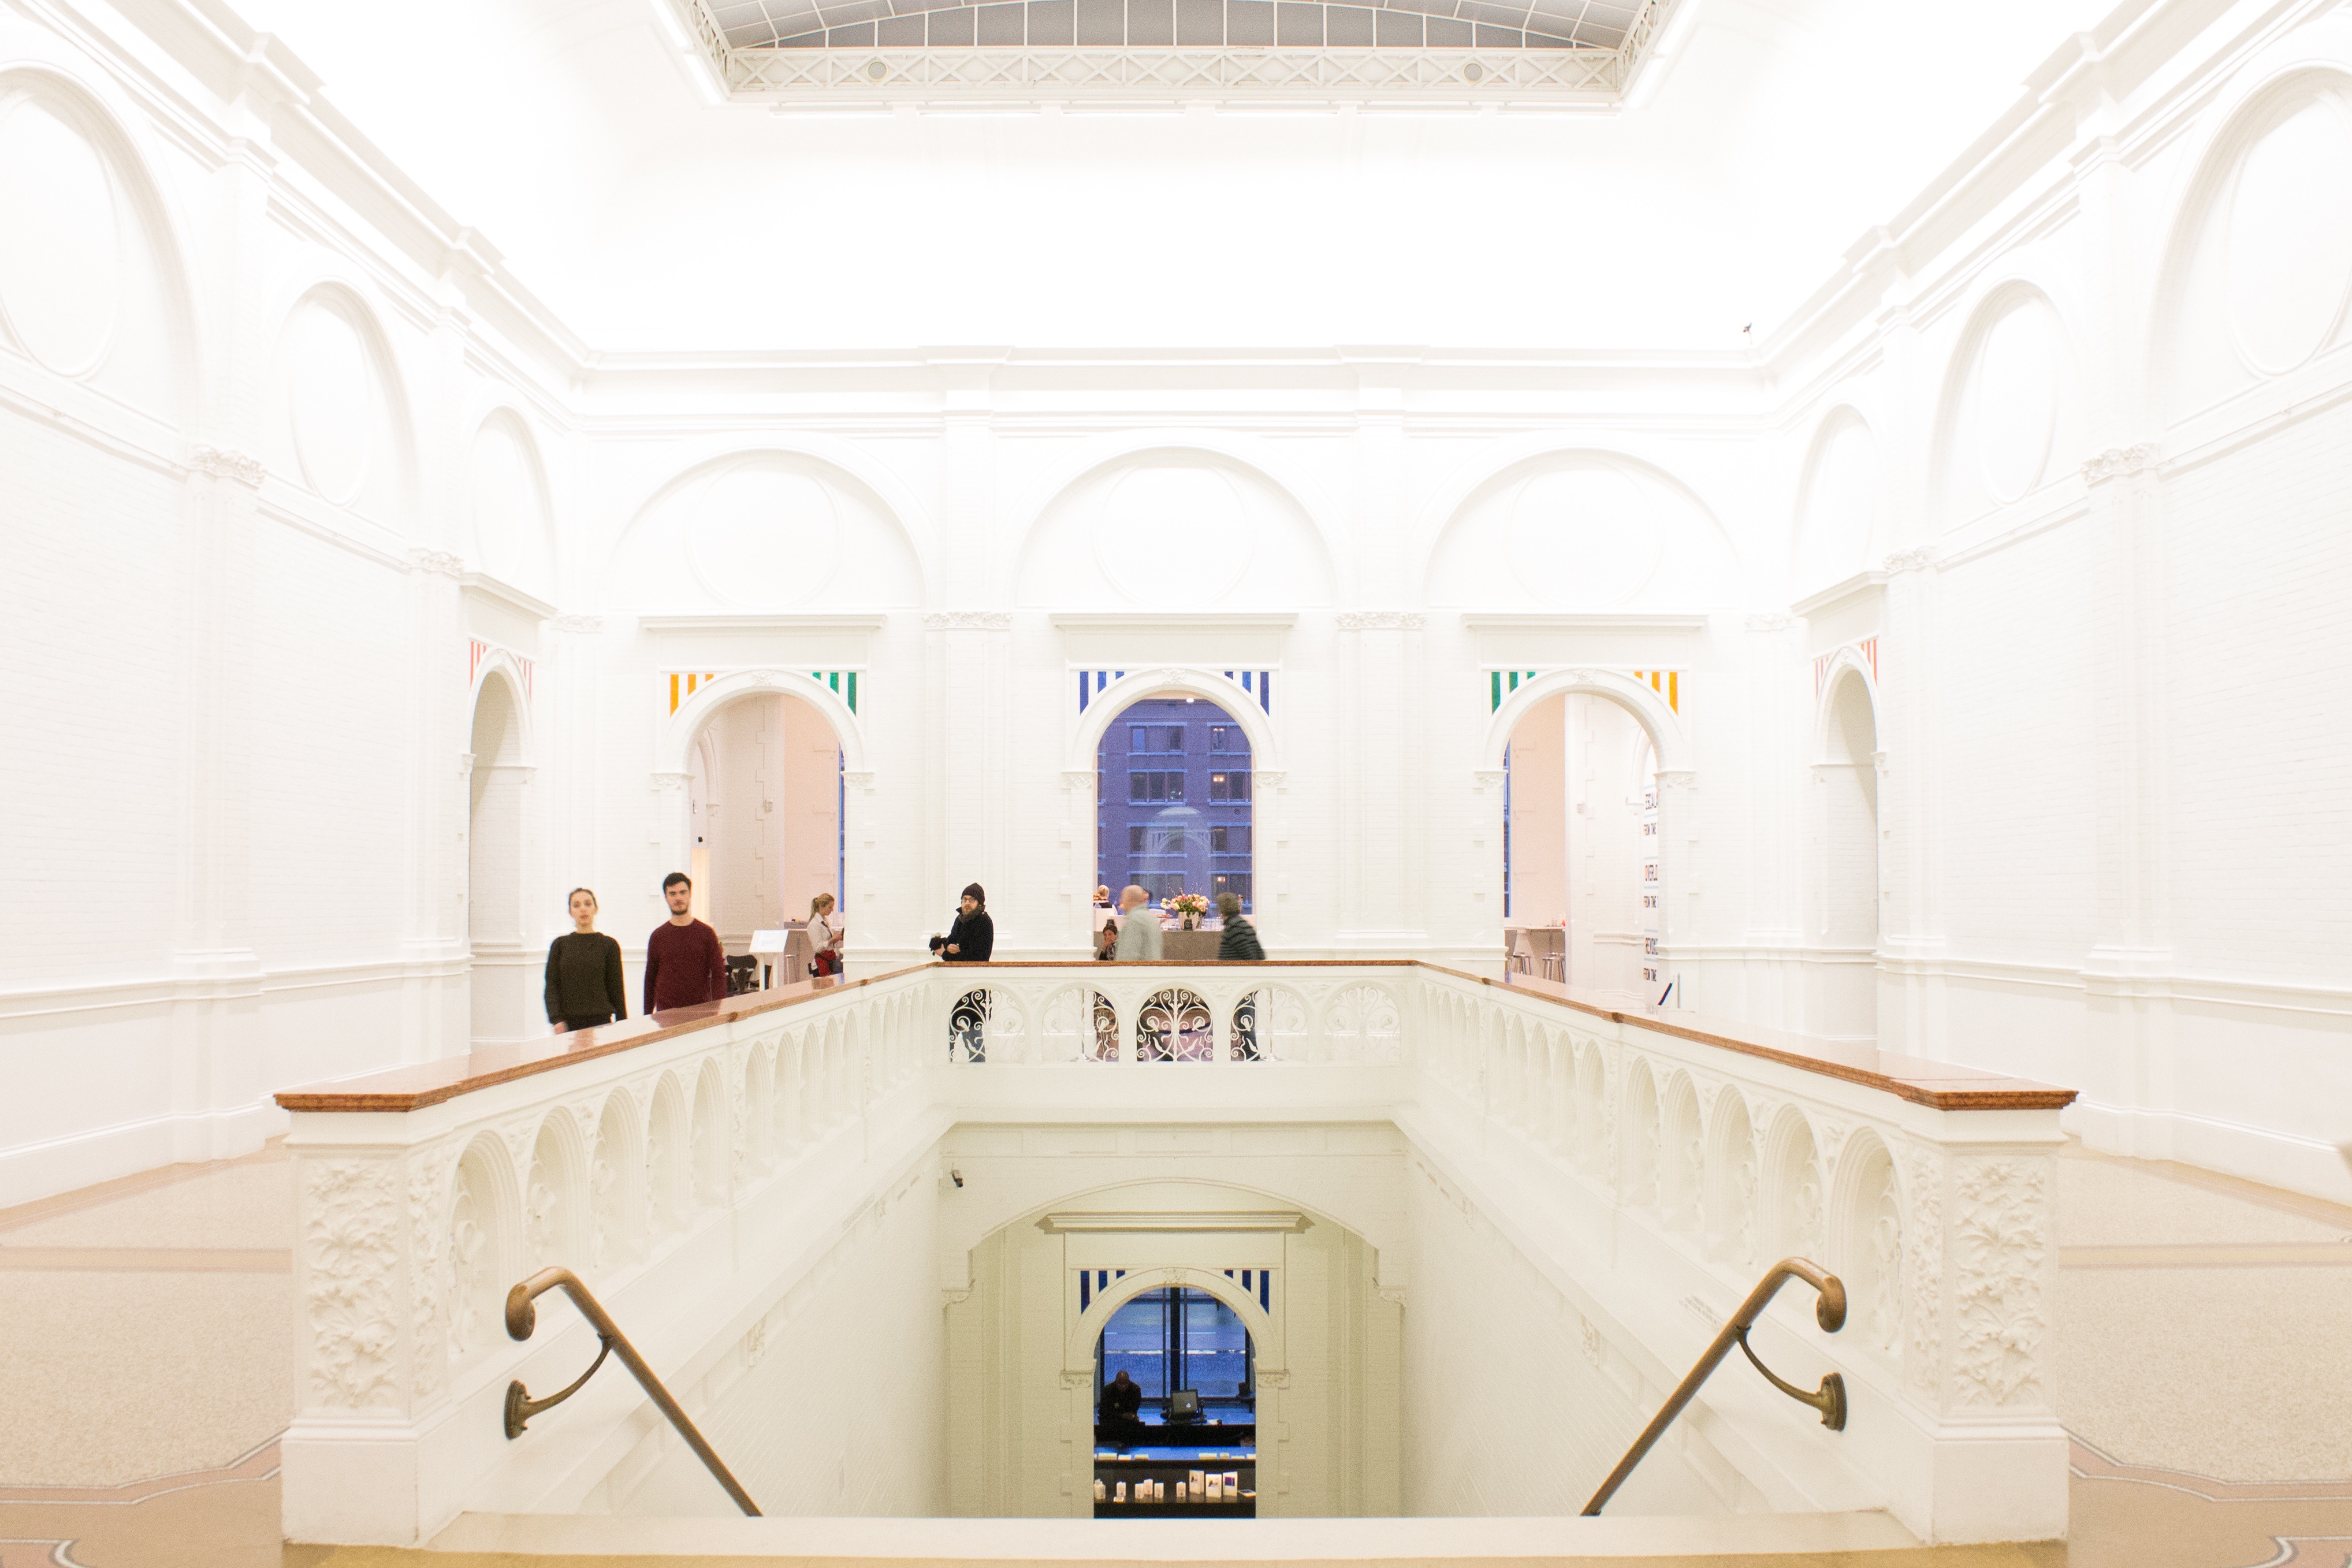
mansion, floor, home, ceiling, property, room, interior design, bathtub, bathroom, design, estate, plumbing fixture